Murder of Jesse Dirkhising

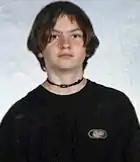
Dirkhising

Jesse William Dirkhising (May 24, 1986 – September 26, 1999), also known as Jesse Yates, was an American teenager from Prairie Grove, Arkansas. He was staying with two men (with his parents' permission) who bound, drugged, tortured, and repeatedly raped him. He died from drugging and positional asphyxia during the ordeal.